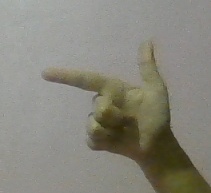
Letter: yaa